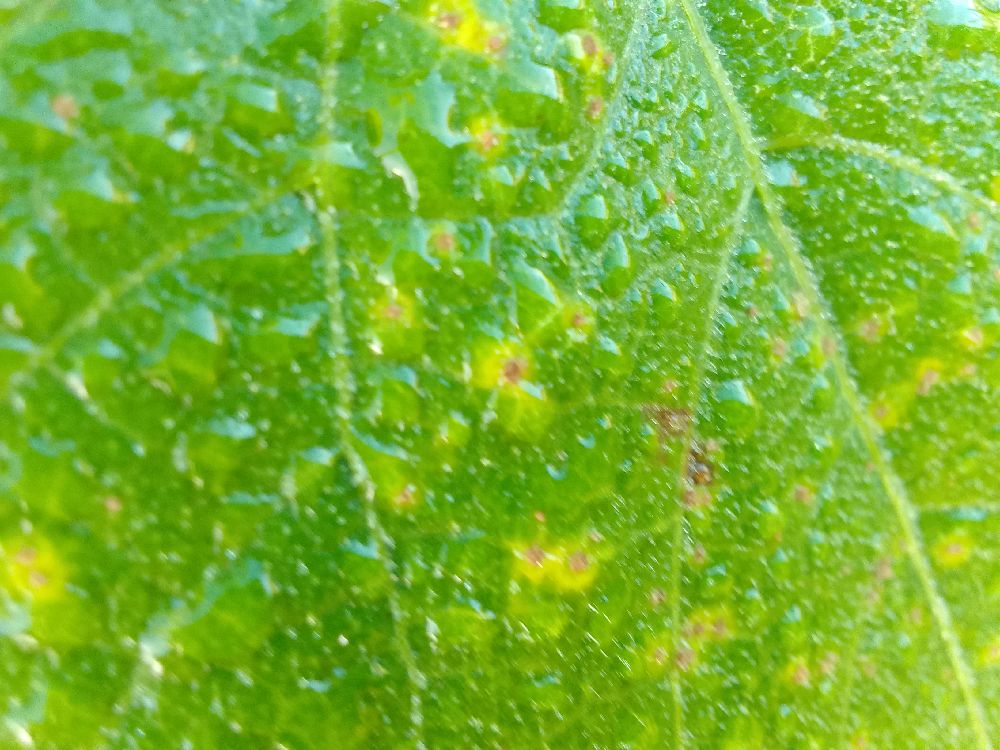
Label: rust